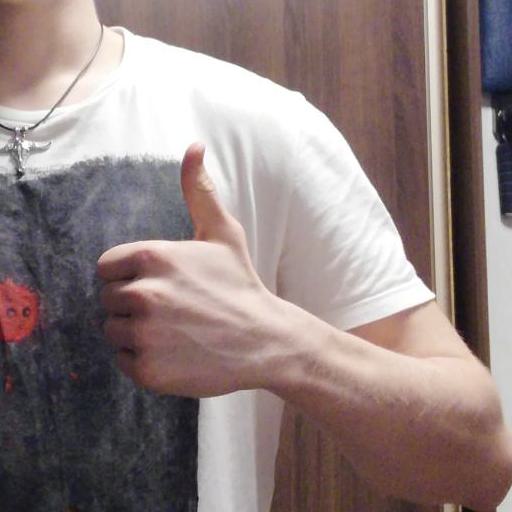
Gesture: like